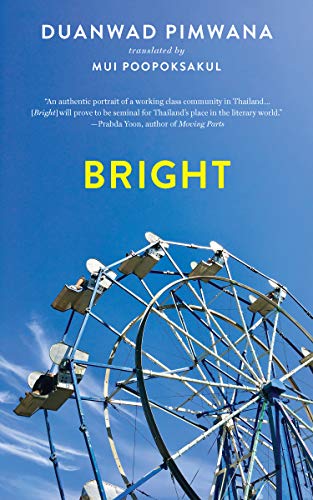
Bright
Category: Buy a Kindle
Review "Enchanting . . . [a] melancholy-tinged but still exuberant novel." ― Publishers Weekly "Beyond Duanwad Pimwana’s devoted handling of Kampol’s perspective, what makes Bright a pleasure is her careful effort in crafting a world of people for the boy to investigate . . . Pimwana’s use of characterization is superb." ― Words Without Borders " Bright is a wonderful introduction to a masterful contemporary Thai voice." ― Split Lip Reviews "Duanwad Pimwana has a knack for finding the gap between who we are and who we’d like to be, and deftly inserting her scalpel there. Across the villages and cities of Thailand, her characters exist in a state of constant anxiety, unable to fit in but having nowhere else to go." ―Jeremy Tiang, author of State of Emergency " Bright is an authentic portrait of a working class community in Thailand, written in a remarkably clean prose style and with profound compassion. Duanwad Pimwana’s bittersweet novel reveals glimpses of the inner life of Thai culture in such an entertaining and jocular manner that one can’t help but absorb its social realist ingredients with pleasure and ease. With Pimwana’s contribution, contemporary Thai literature is stronger, and I believe that this wonderful translation of one of her best works will prove to be seminal for Thailand’s place in the literary world." ― Prabda Yoon, author of Moving Parts and The Sad Part Was About the Author Pimjai Juklin, whose pen name is Duanwad Pimwana, won the S.E.A. Write Award in 2003 for her novel Bright after making her name on the local literary circuit as a short-story writer. Pimwana is one of only six women to have won the Thai section of the S.E.A. Write in its thirty-seven-year history. Known for fusing touches of magic realism with social realism, she has penned nine books, including a novella and collections of short stories, poetry, and cross-genre writing, and she is currently working on a political novel.Mui Poopoksakul is the translator of Prabda Yoon’s The Sad Part Was and Moving Parts , both from Tilted Axis Press. Her work has also appeared in various literary journals, including Two Lines, Asymptote, The Quarterly Conversation, and In Other Words .
Features: Honorable mention in the Global Humanities Translation Prize | When five-year-old Kampol is told by his father to wait for him in front of some run-down apartment buildings, the confused boy does as told—he waits, and waits, and waits, until he realizes his father isn’t coming back anytime soon. Adopted by the community, Kampol is soon being raised by figures like Chong the shopkeeper, who rents out calls on his telephone and goes into debt while extending his customers endless credit. Kampol also plays with local kids like Noi, whose shirt is so worn that it rips right in half, and the sweet, deceptively cute toddler Penporn.Dueling flea markets, a search for a ten-baht coin lost in the sands of a beach, pet crickets that get eaten for dinner, bouncy ball fads in school, and loneliness so merciless that it kills a boy’s appetite all combine into | Bright | , the first-ever novel by a Thai woman to appear in English translation. Duanwad Pimwana’s urban, and at times gritty, vignettes are balanced with a folk-tale-like feel and a charmingly wry sense of humor. Together, these intensely concentrated, minimalist gems combine into an off-beat, highly satisfying coming-of-age story of a very memorable young boy and the age-old legends, practices, and personalities that raise him.